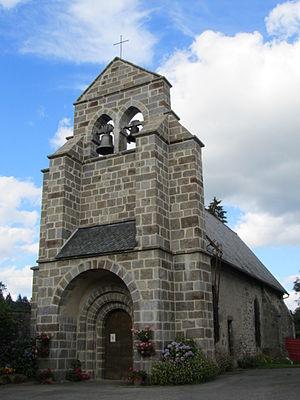
L'église paroissiale de l'Exaltation-de-la-Sainte-Croix - Lamazière-Haute
Lamazière-Haute est une commune française située dans le département de la Corrèze en région Nouvelle-Aquitaine.